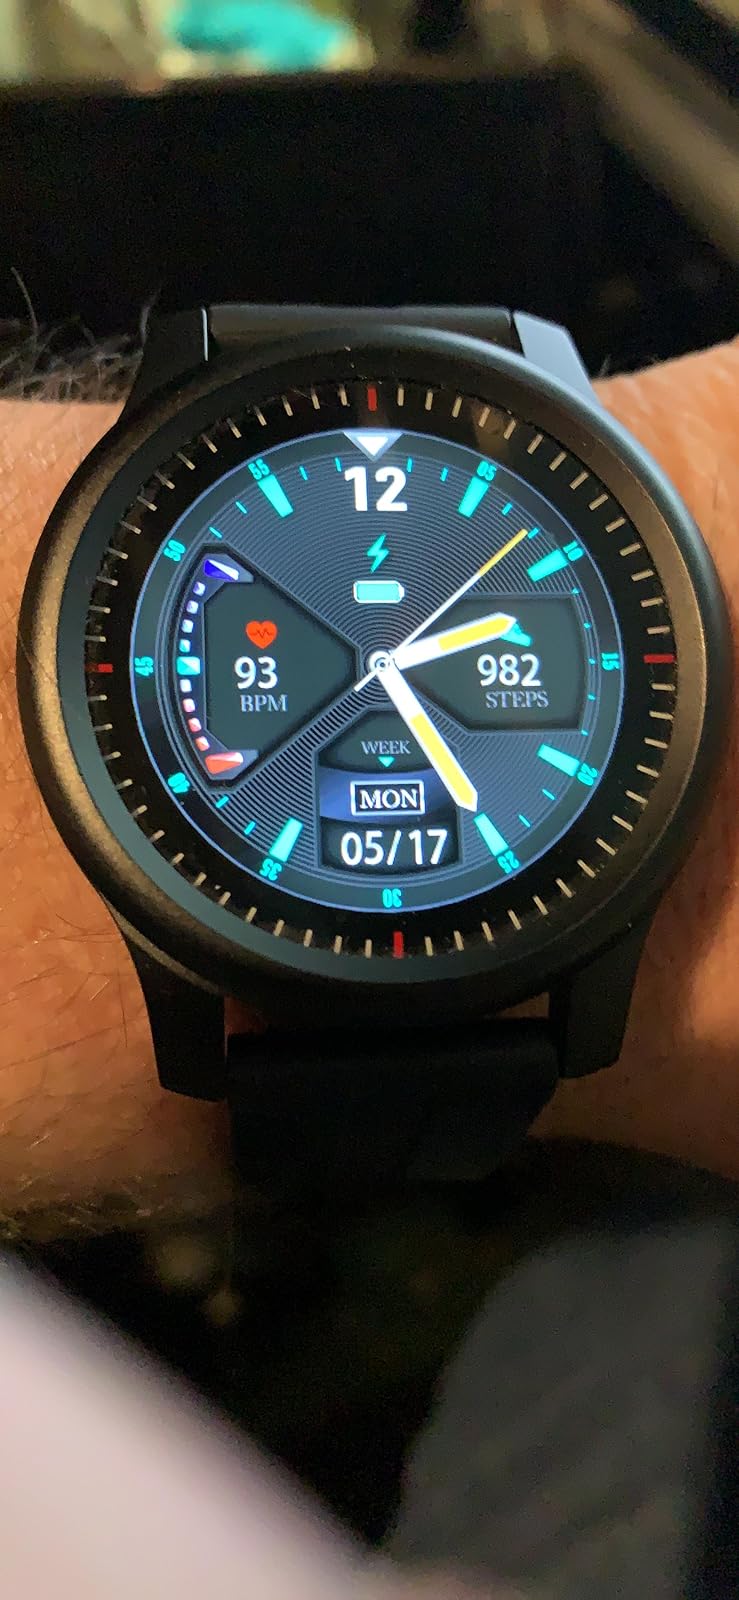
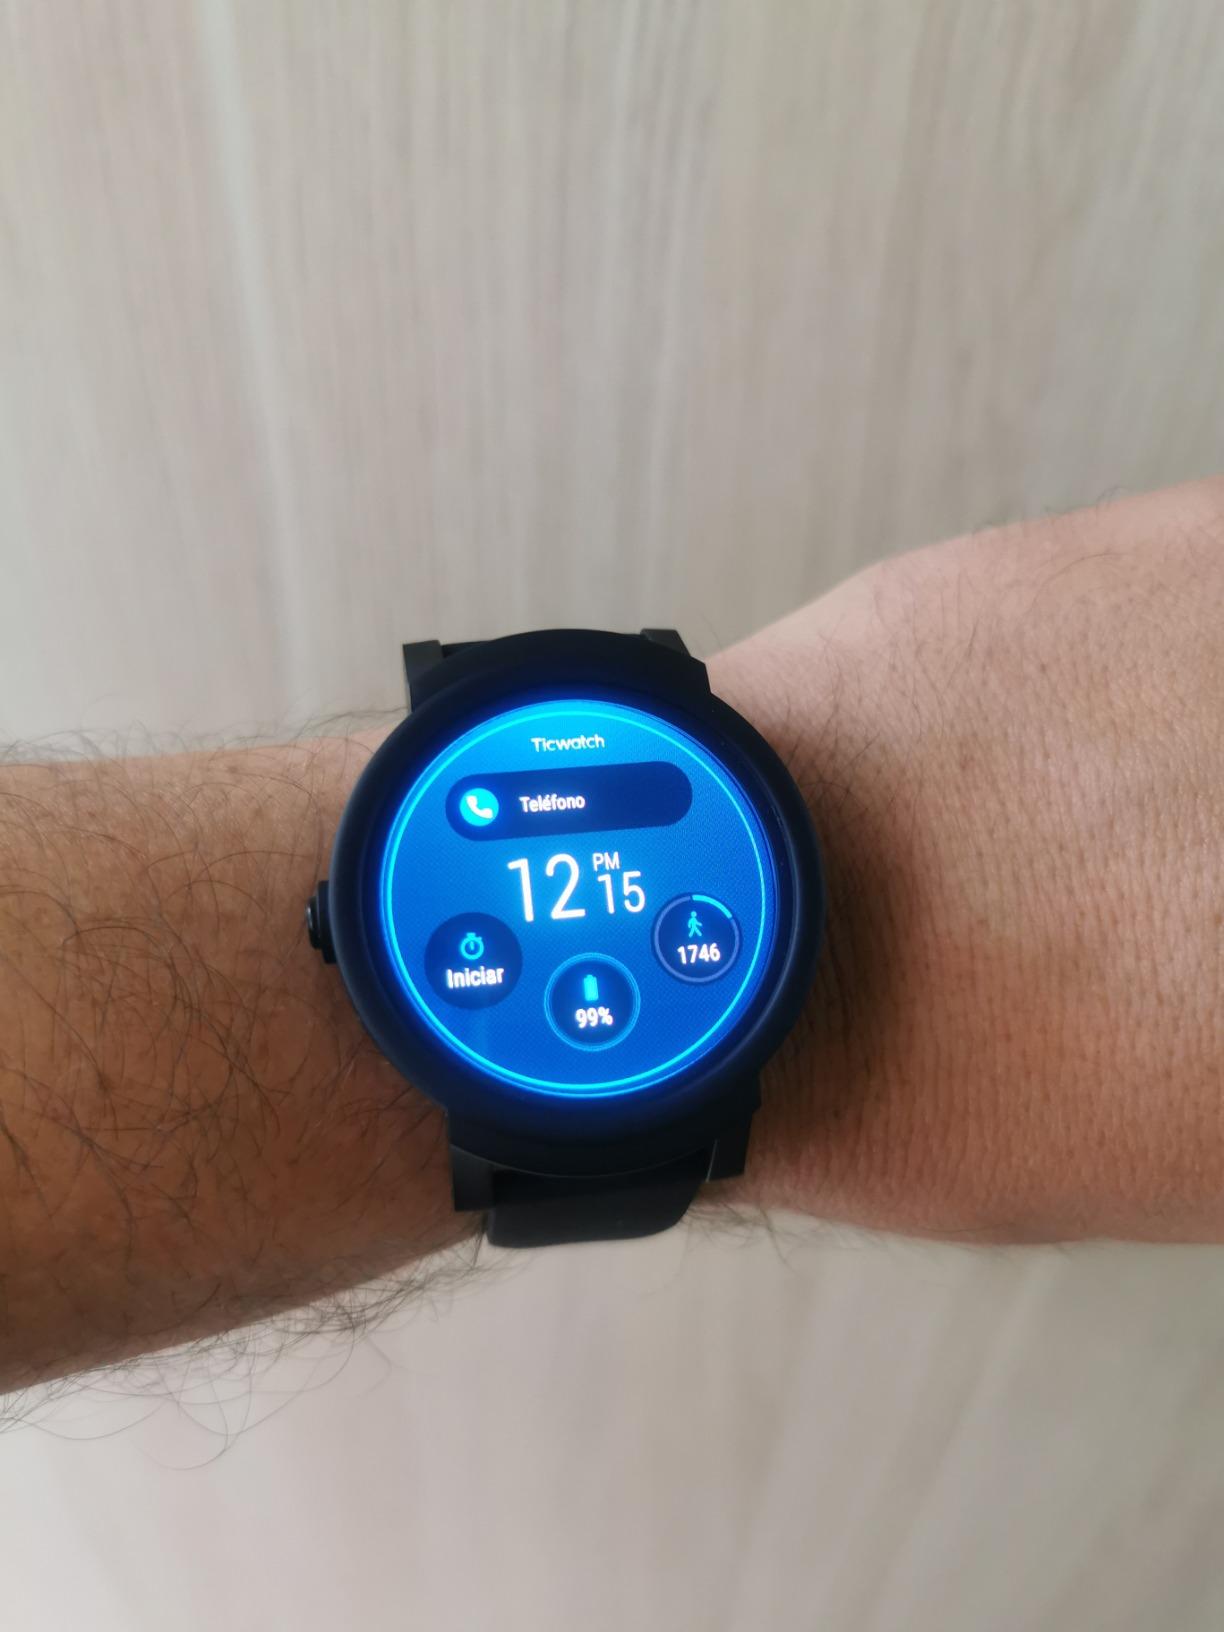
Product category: smartwatch
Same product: no